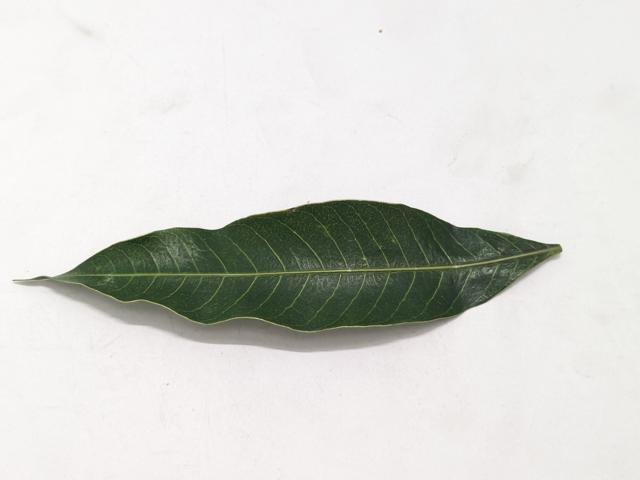
Mango leaf variety: Chaunsa